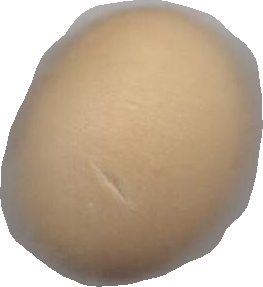
Variety: Dega